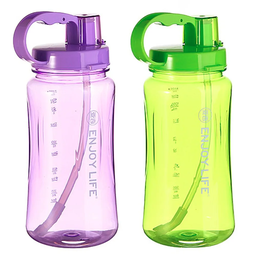
Label: bottles